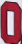
Number: 0